The Other Side of Paradise (film)

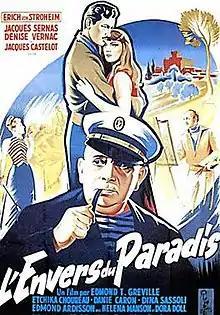

The Other Side of Paradise (French: L'envers du paradis) is a 1953 French drama film directed by Edmond T. Gréville and starring Erich von Stroheim, Jacques Sernas and Denise Vernac. Much of the film was shot on location in Provence. The film's sets were designed by the art director Jean Douarinou.